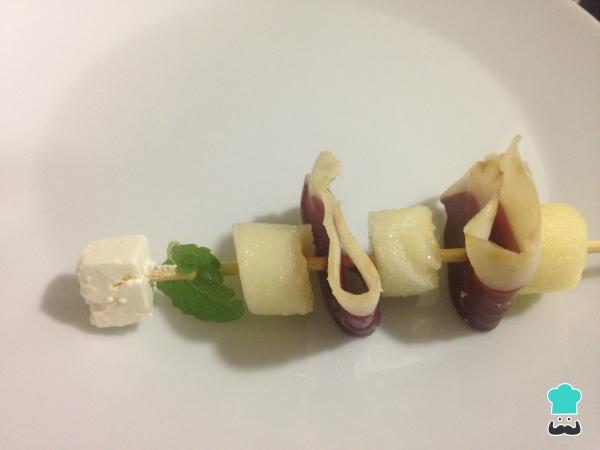
Por último, añadimos una hoja de menta y un cuadradito de queso feta. Hay que tener cuidado de que el queso feta no se rompa, por lo que conviene pincharlo suavemente, sin apretar demasiado.